Valley of the Sun (film)

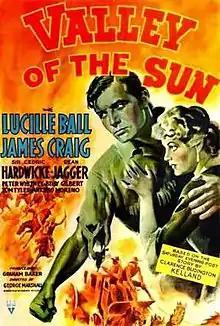
Theatrical release poster

Valley of the Sun is a 1942 American Western film directed by George Marshall and starring Lucille Ball and James Craig.